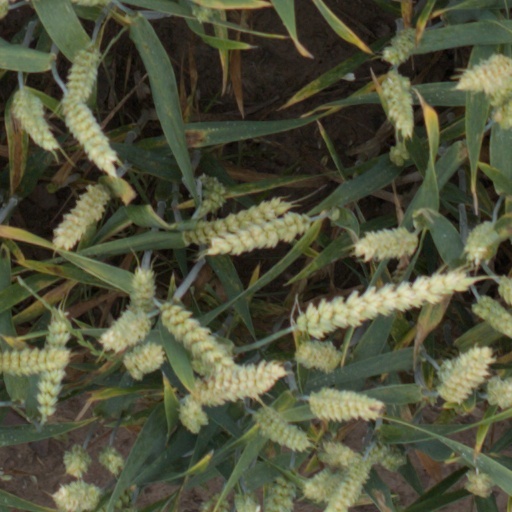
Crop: wheat